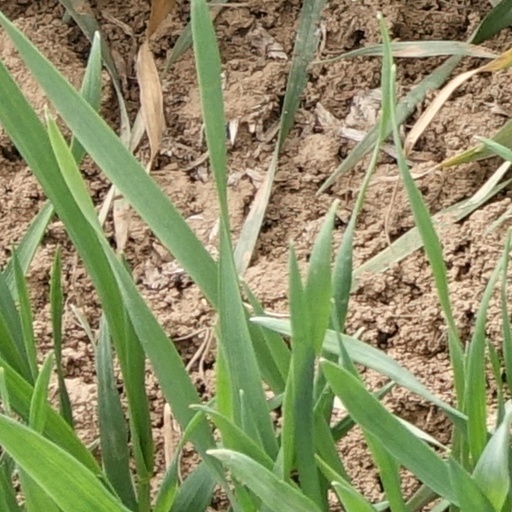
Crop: wheat